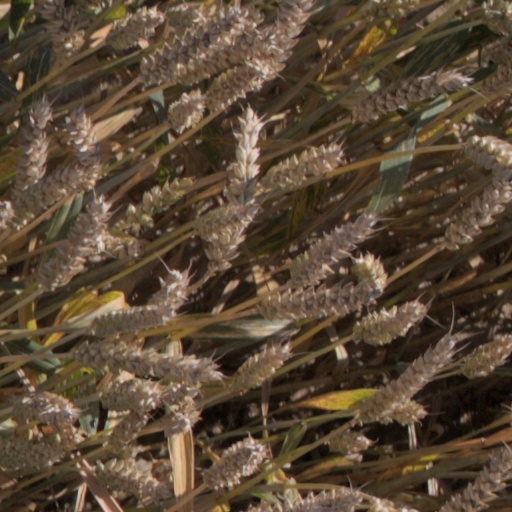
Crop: wheat